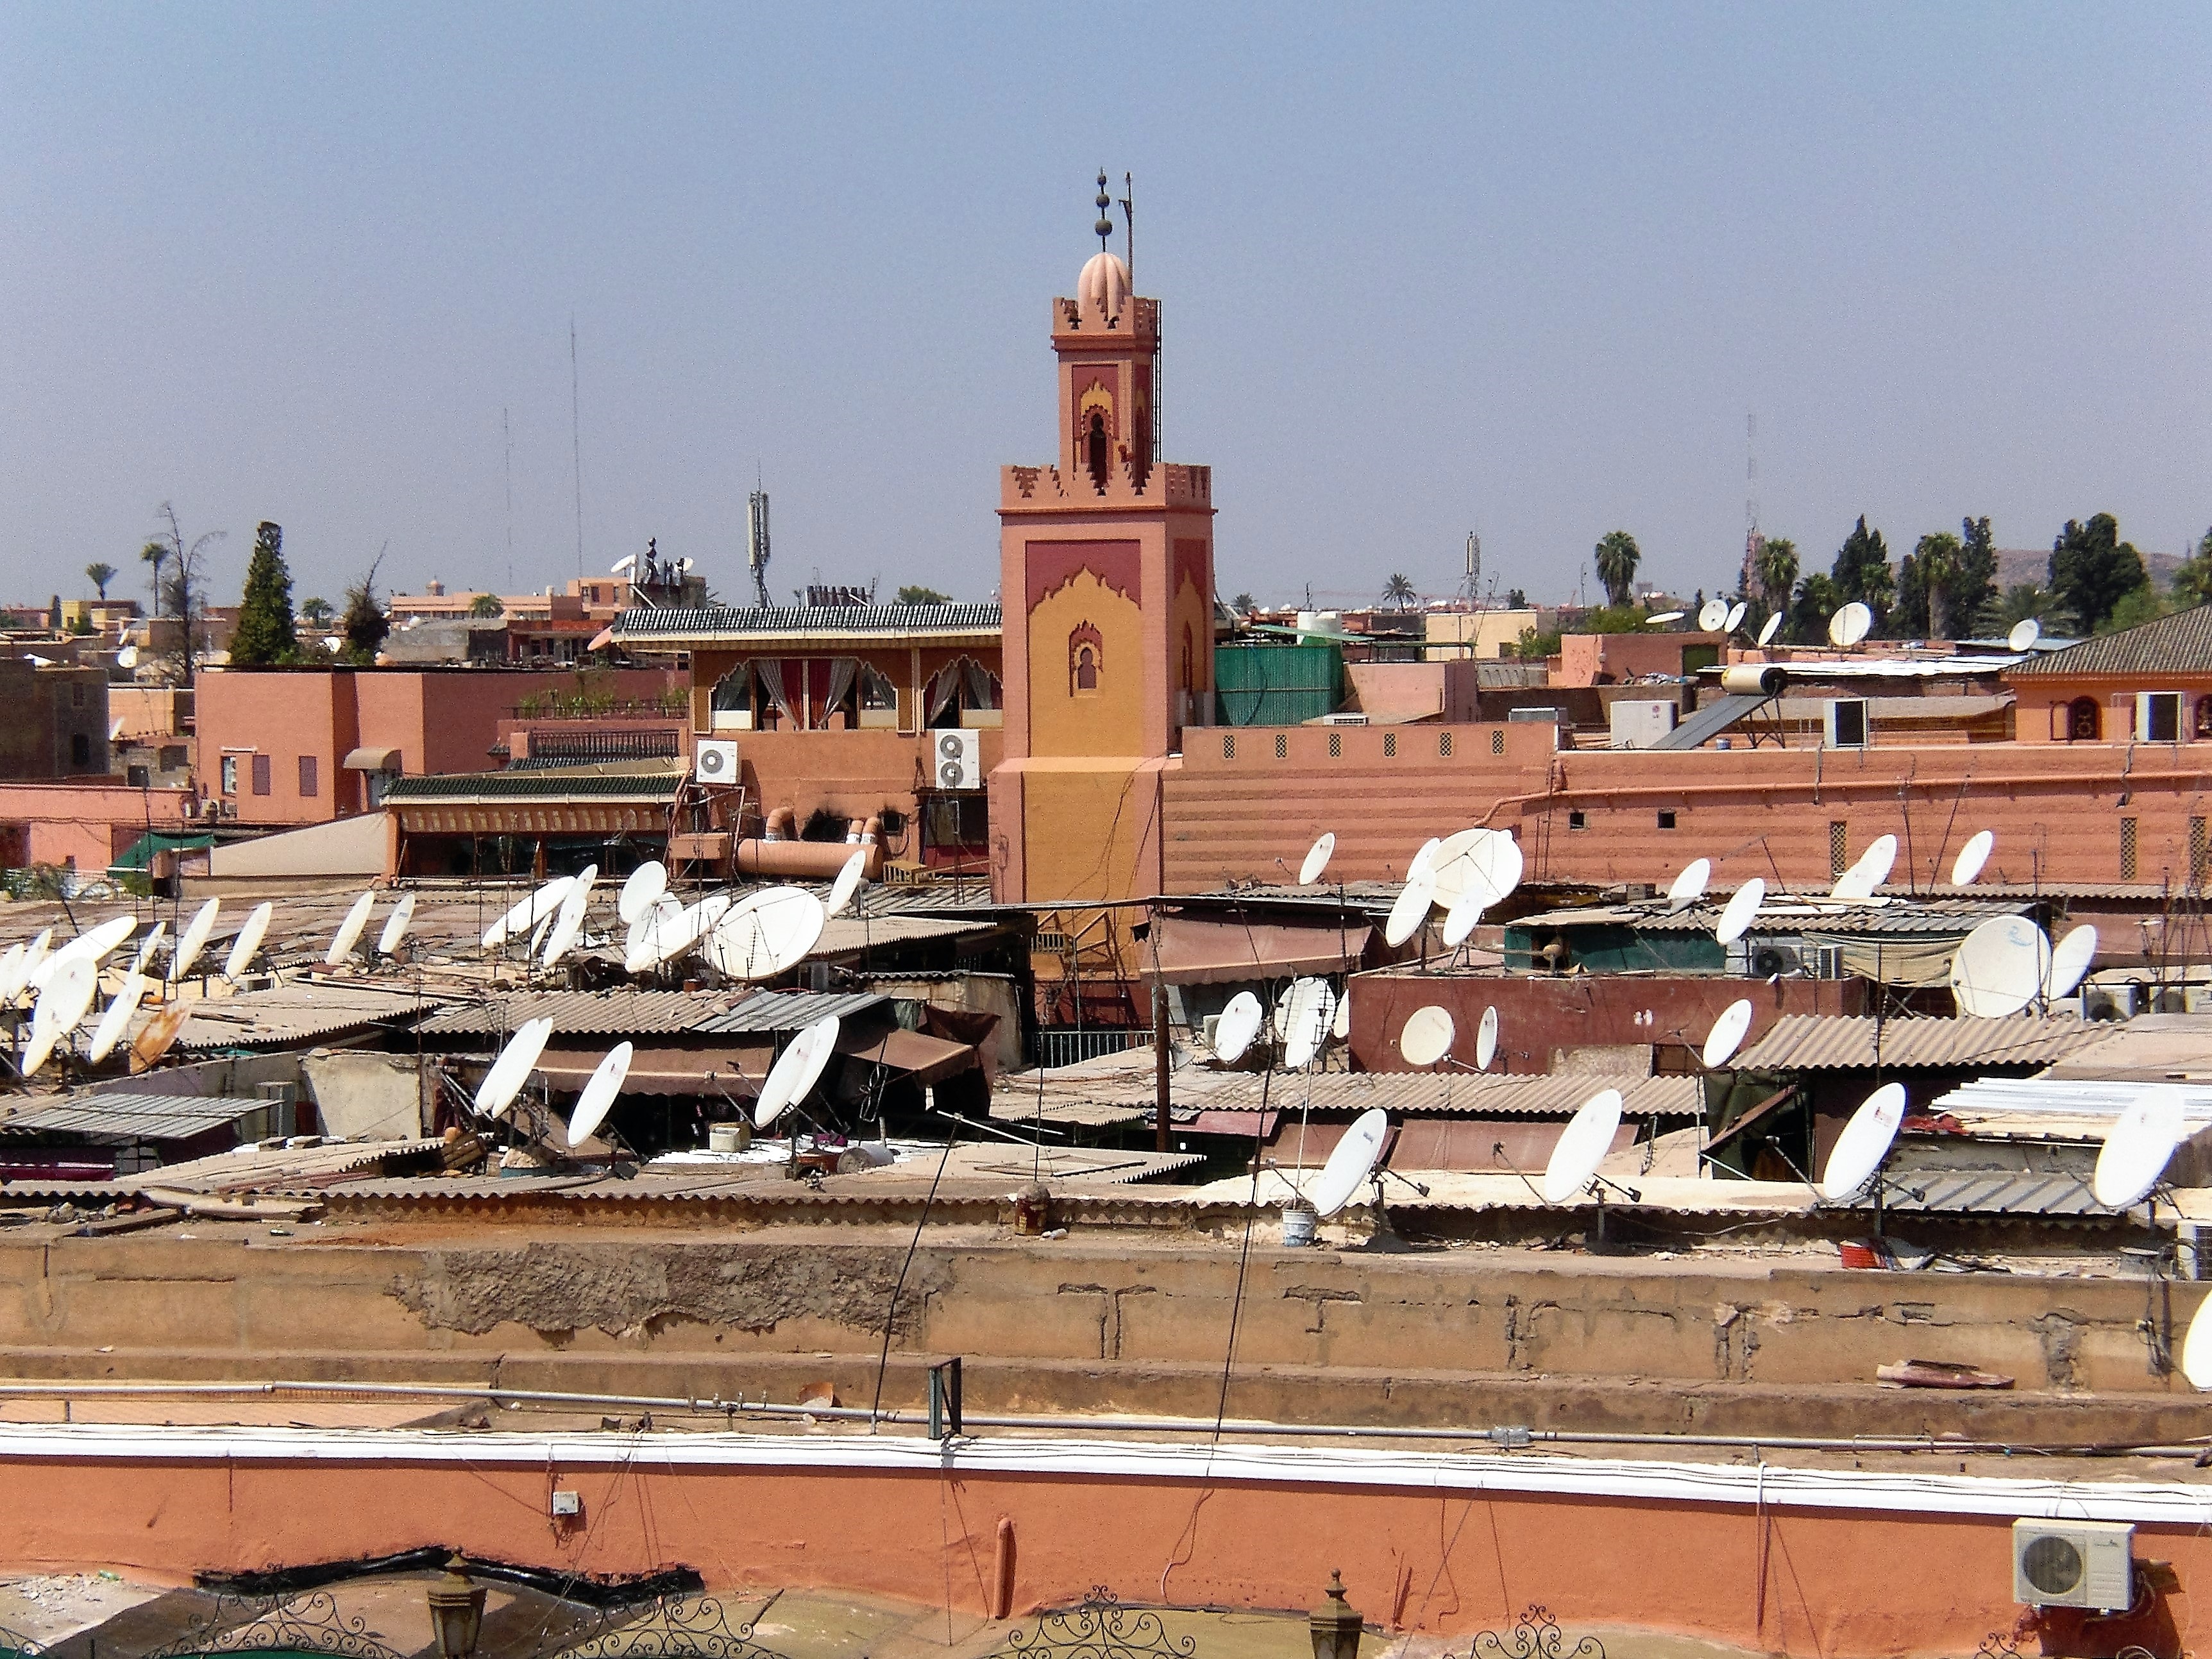
roof, building, transport, construction, marrakech, morocco, roofs, minaret, satellite dishes, watch tv, historic buildings, ancient history